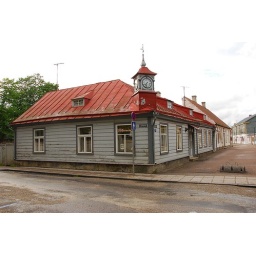
A short clock tower in the town of Kuressaare on Saaremaa Island, Estonia.